Nina Kuo

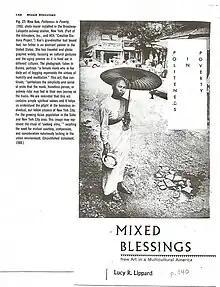
"Politeness and Poverty" public mural, image from book by Lucy Lippard, Mixed Blessings New Art in a Multicultural America

Kuo received scholarships and studied at International Center of Photography in New York City. Her work is in the collections of Brooklyn Museum of Art and New Museum in New York City. She has lectured at the New School, Newark Museum, Beijing University, Central Academy of Art, Beijing.